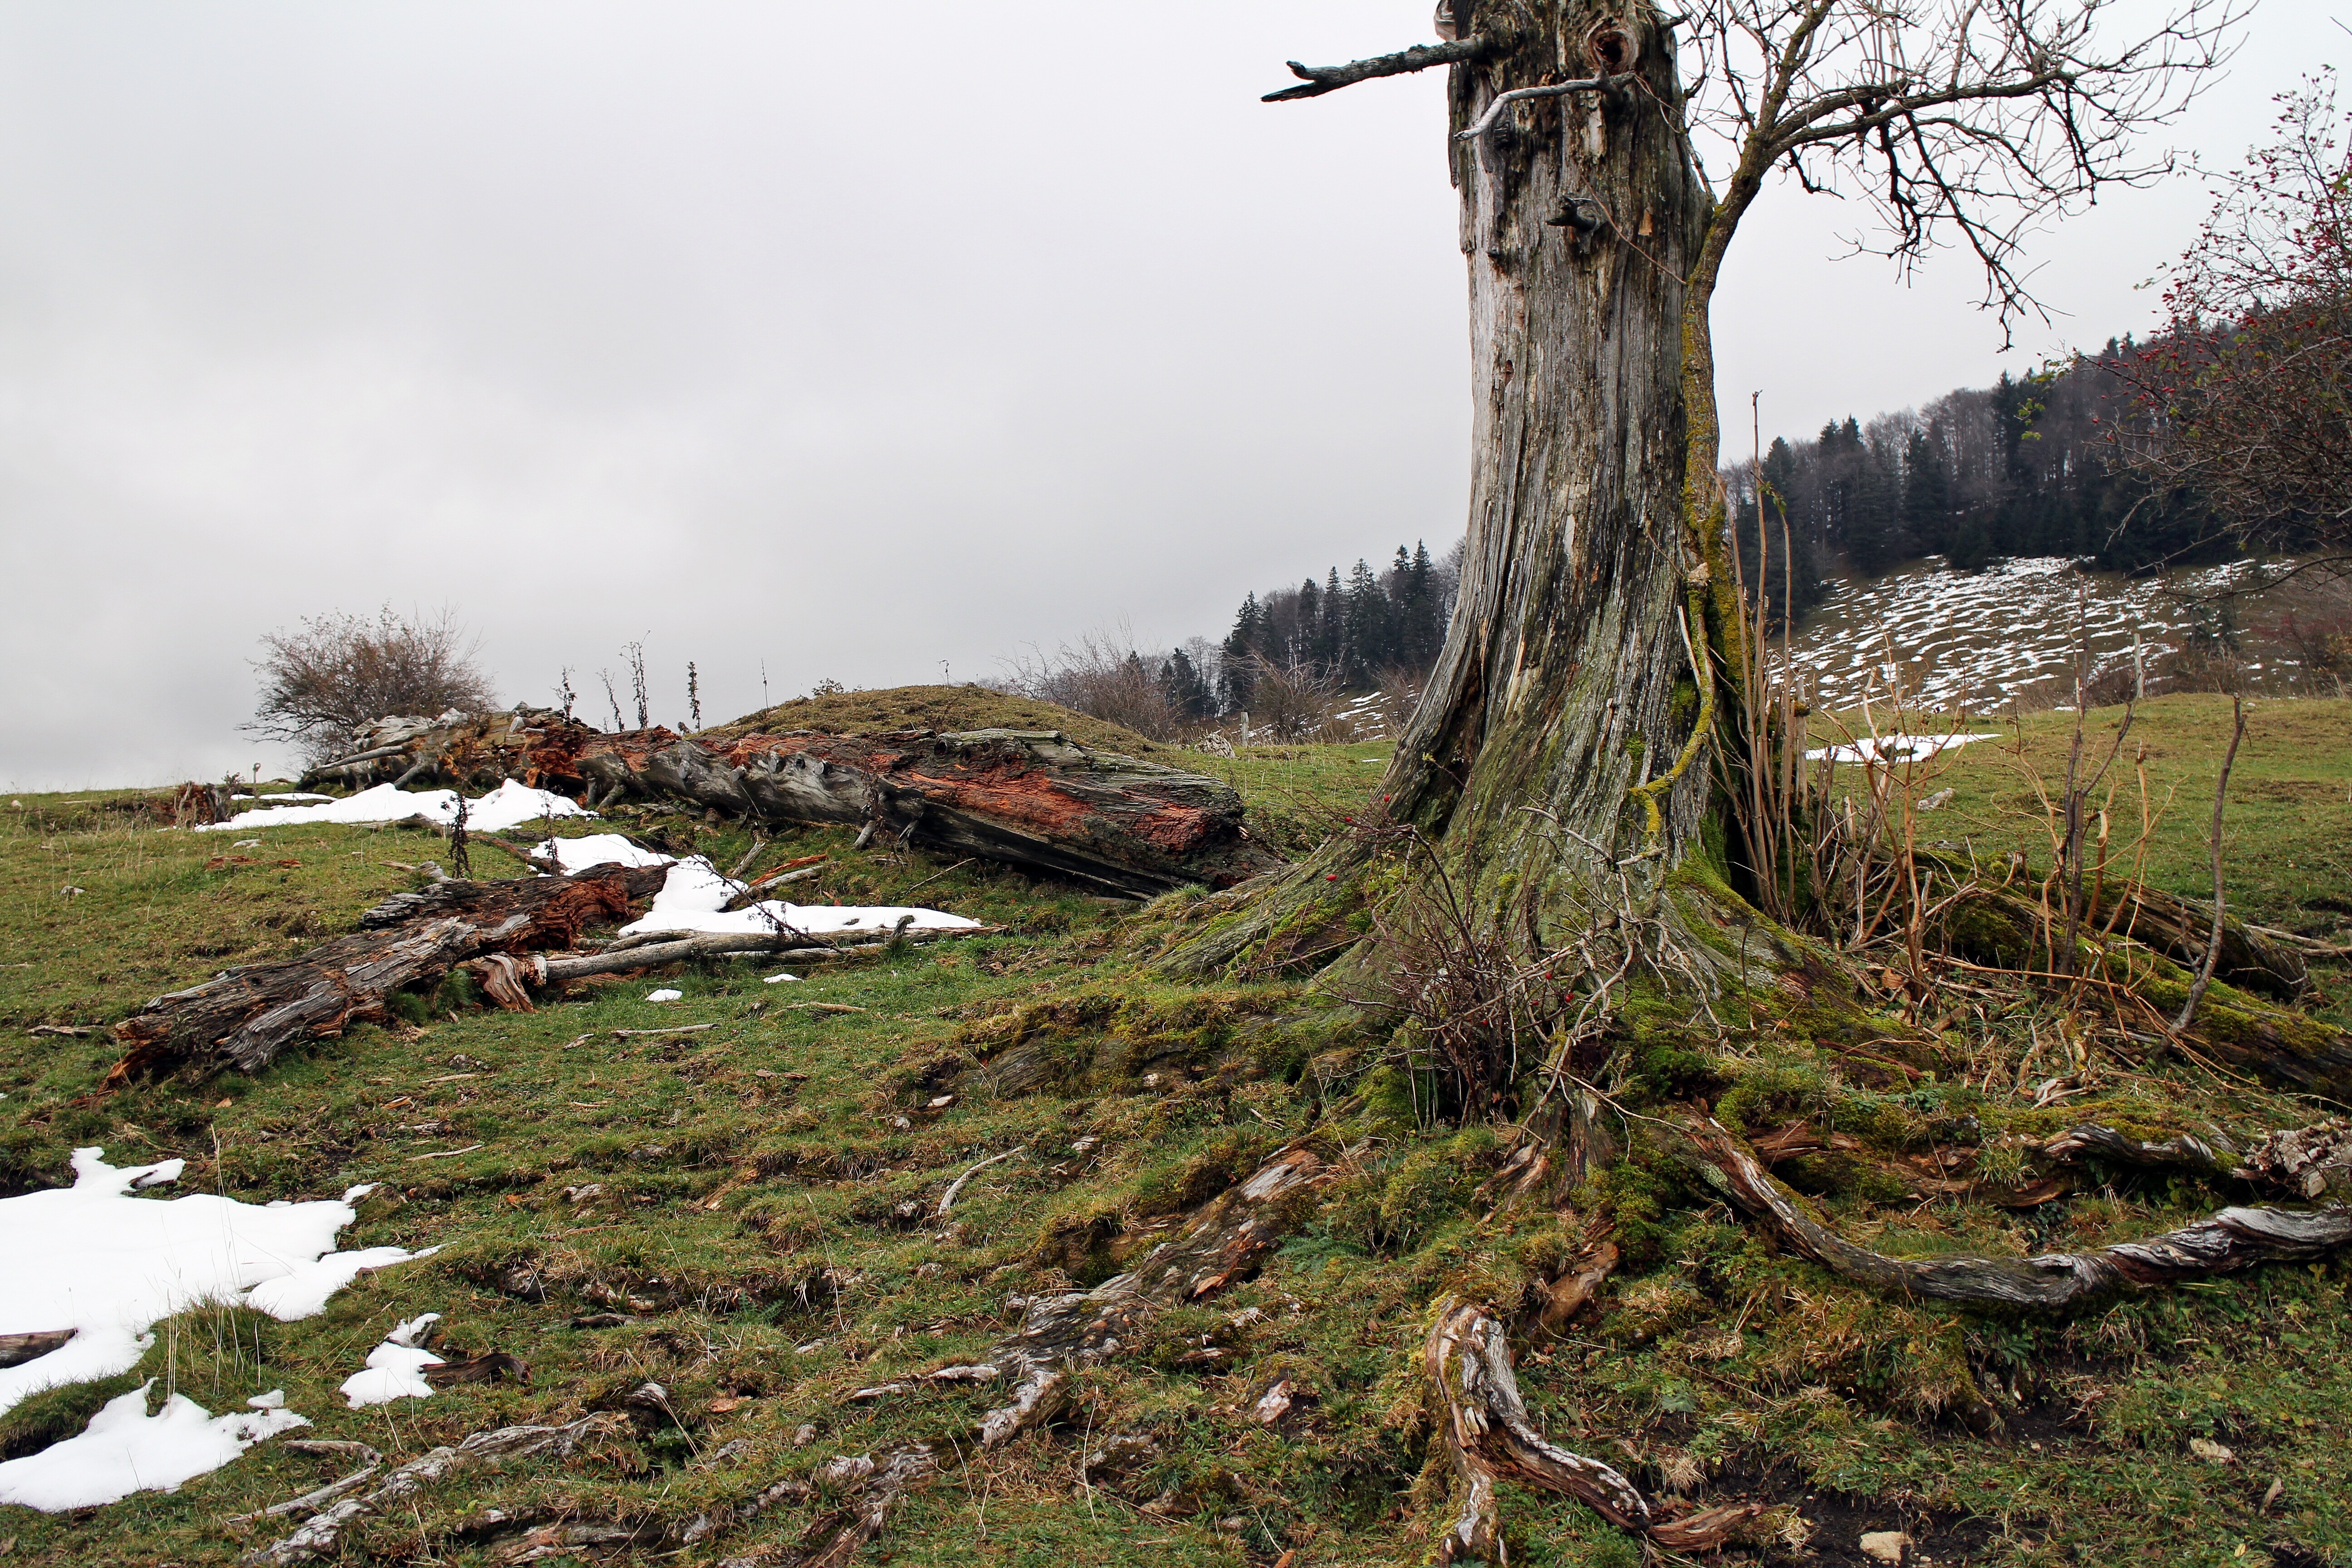
tree, nature, forest, wilderness, mountain, winter, plant, trail, meadow, old, log, decay, ridge, root, woodland, habitat, injury, break up, morsch, rural area, brittle, woody plant